Violant of Bar

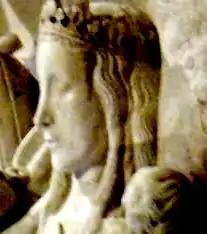

Violant of Bar (c. 1365 – 3 July 1431) was Queen of Aragon by marriage to King John I of Aragon. She was active in matrimonial politics and served as regent of Aragon in the name of her spouse from 1388 until 1395.